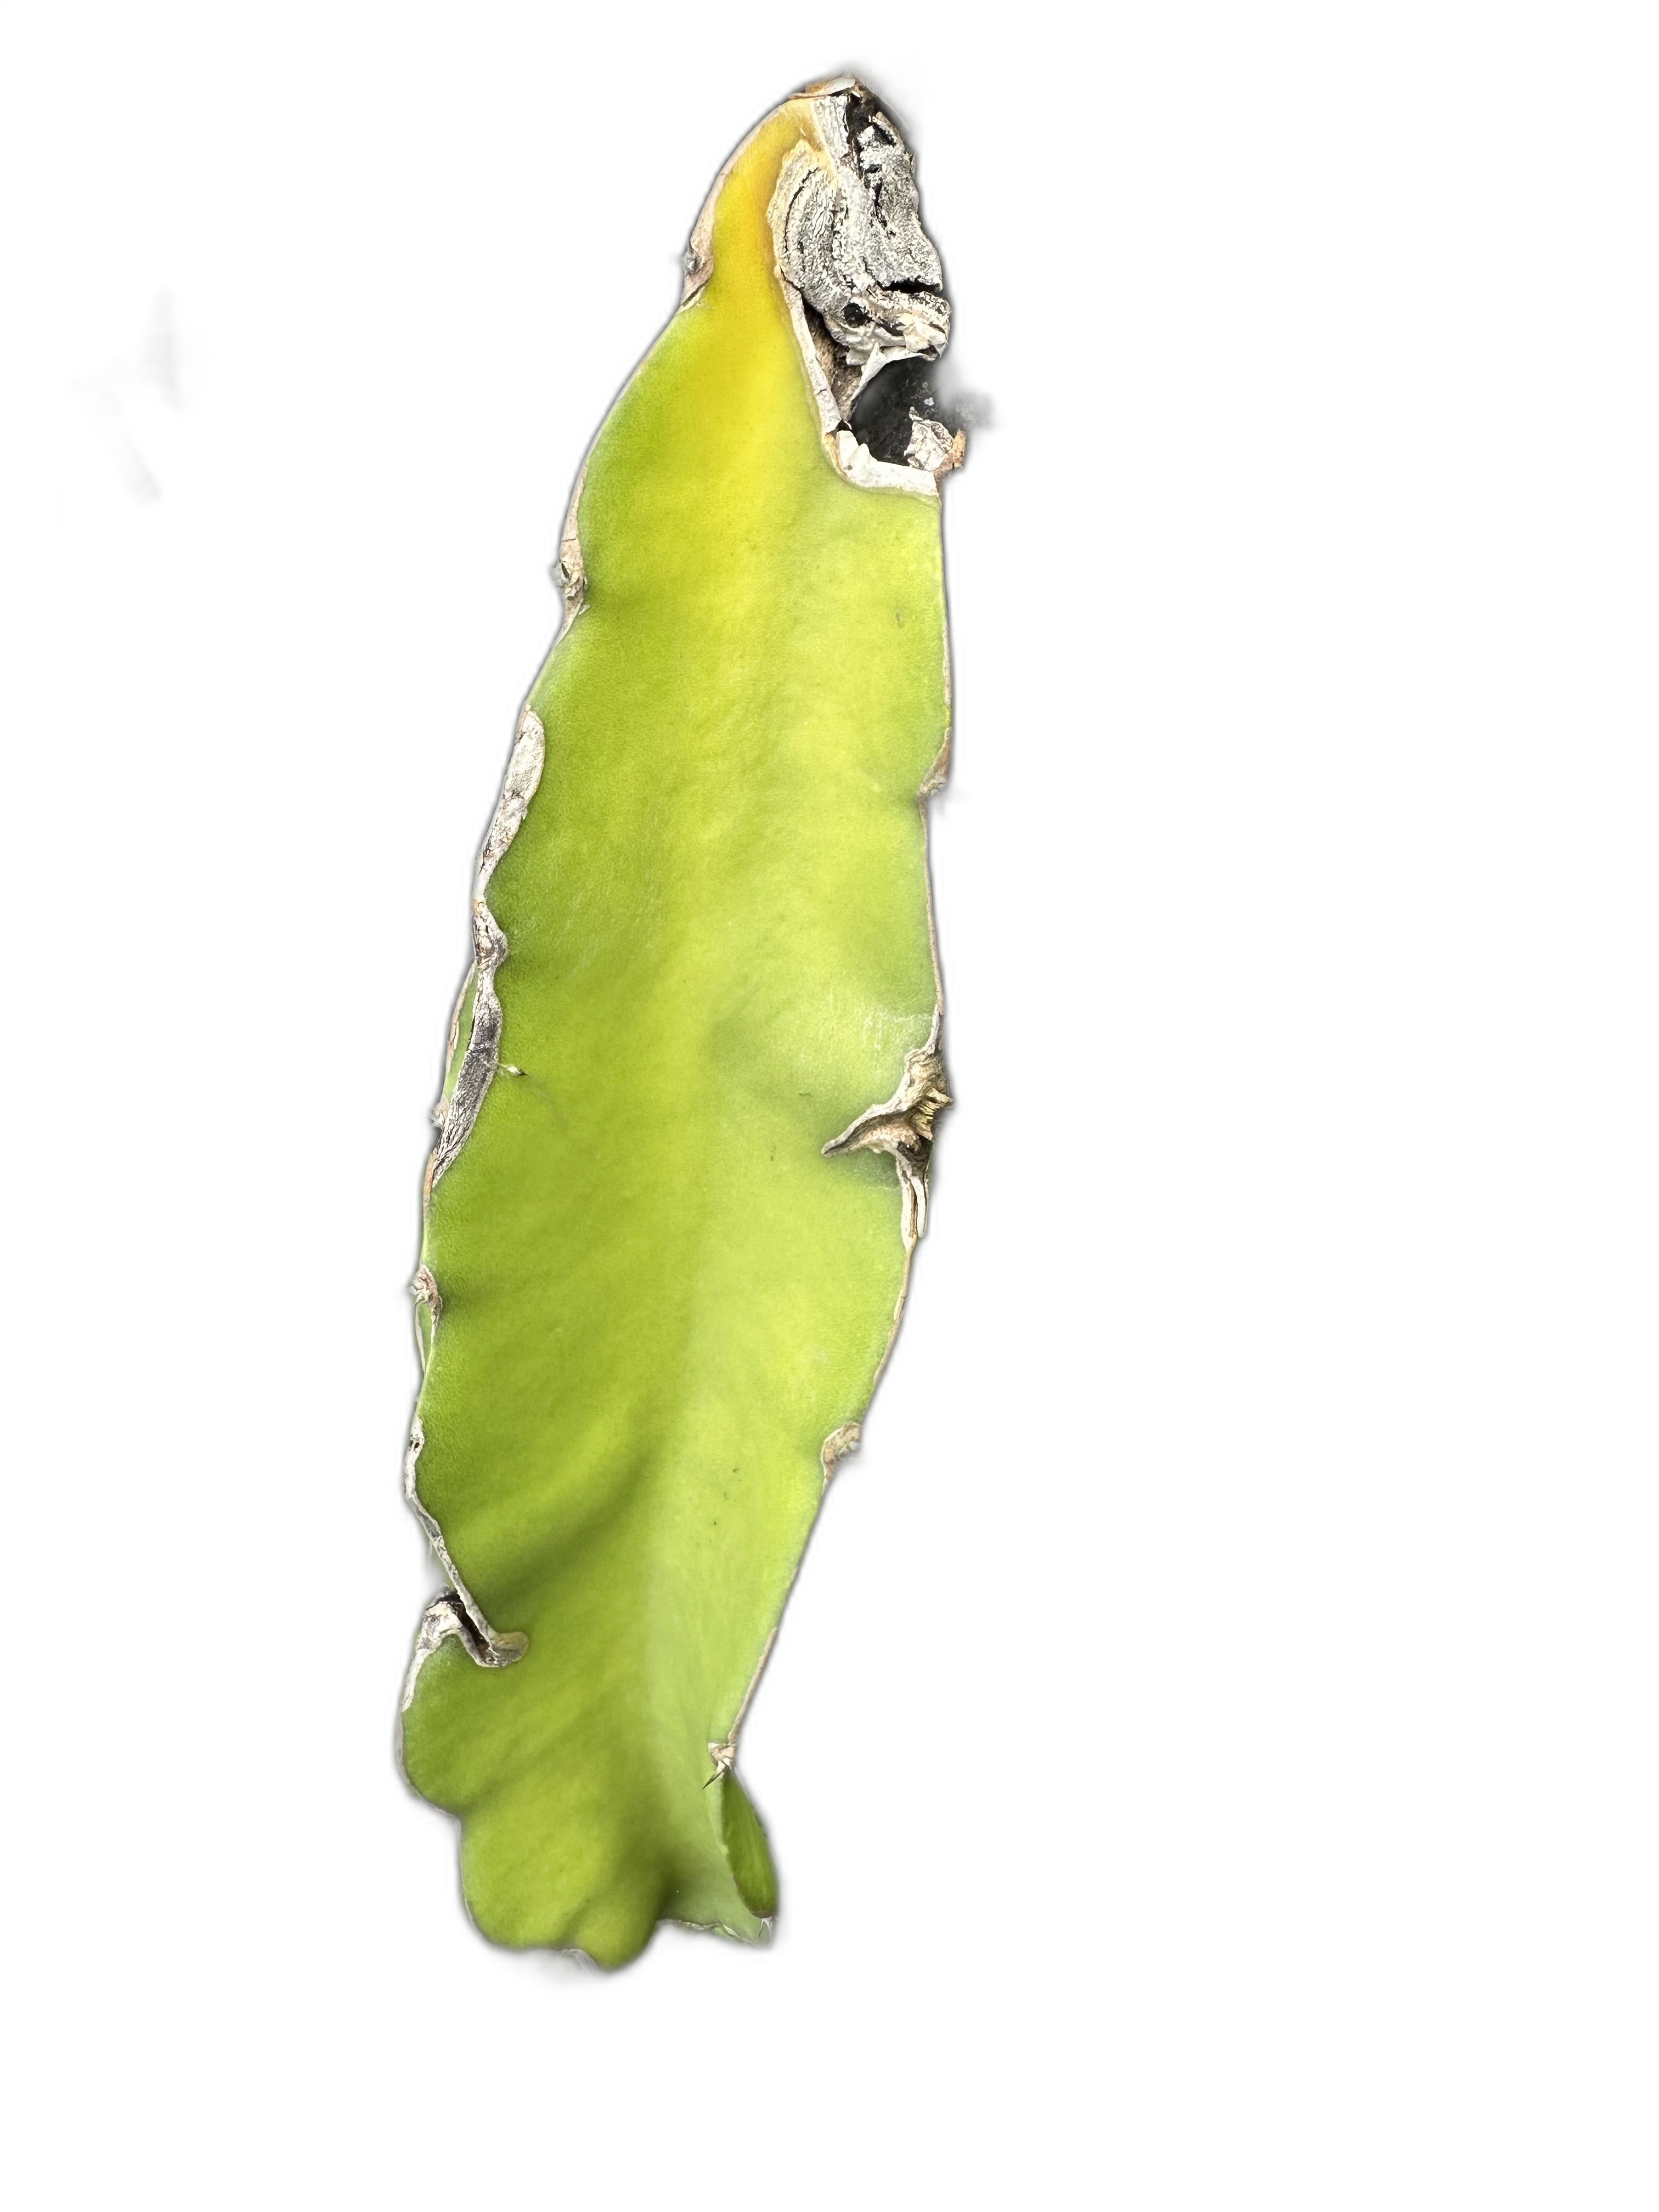
Label: Bad leaf